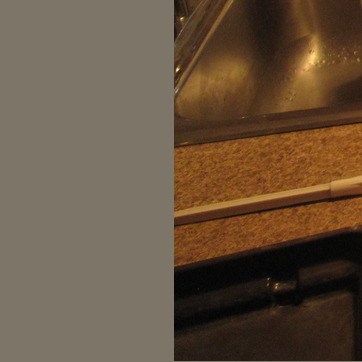
Material: polishedstone